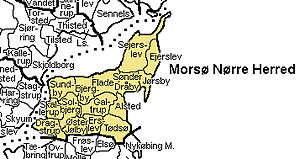
Morsø Nørre Herred
Morsø Nørre Herred er et herred på øen Mors i det tidligere Thisted Amt, nuværende Region Nordjylland.